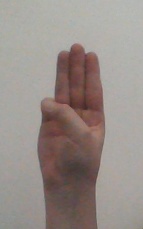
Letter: thaa